Harold M. Shaw

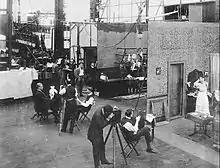
Inside Edison's busy studio in the Bronx, c. 1912; Shaw is seated with paperwork numbered "26" tucked under his arm. Also present is fellow director Charles Brabin, seated while supervising the film being shot on the right-hand set.

Born in Brownsville, Tennessee in 1877, Harold was the child of Oliver A. Shaw of Kentucky and his first wife, Zula Waggoner, who was also a native of Kentucky. By 1886, young Harold had relocated with his family to northern California, to the Oakland area in Alameda County, where his father worked as a telegraph operator and by the early 1900s as an automobile "tyre" salesman. Harold received his public education in Oakland, became interested in theatre productions there in his teenage years, and started acting professionally on stage in 1894. Over the next 16 years he traveled extensively performing with various stock companies and in vaudeville. By 1898 he had already established himself as a "high-class" and "genteel" entertainer, as one generally recognized in the print media as among "the dramatic favorites" of vaudeville audiences. The "Kentucky Irish American", for example, the local newspaper in Louisville, informs its readers in its August 20, 1898 issue about Shaw's upcoming performances at the city's Buckingham Theater: